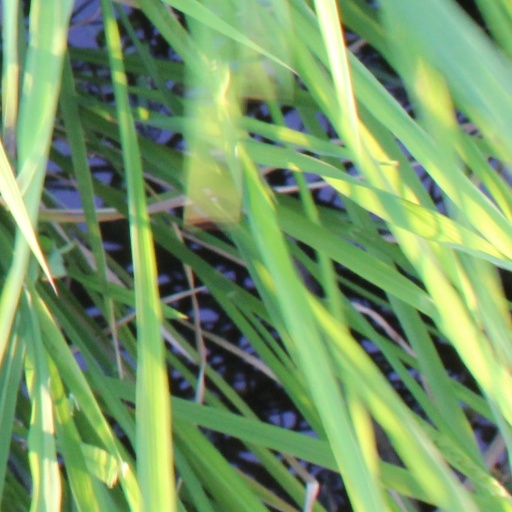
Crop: rice